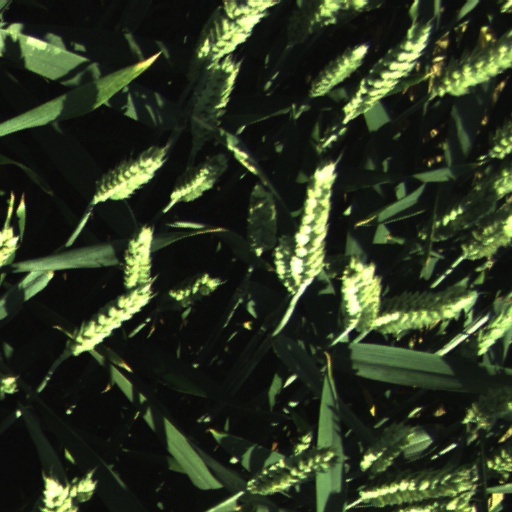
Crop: wheat